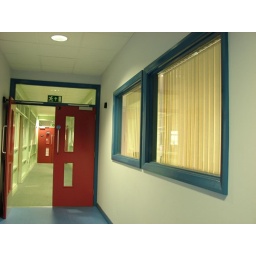
Contrast colours are used for skirting and door edges in this corridor helping those with limited vision.